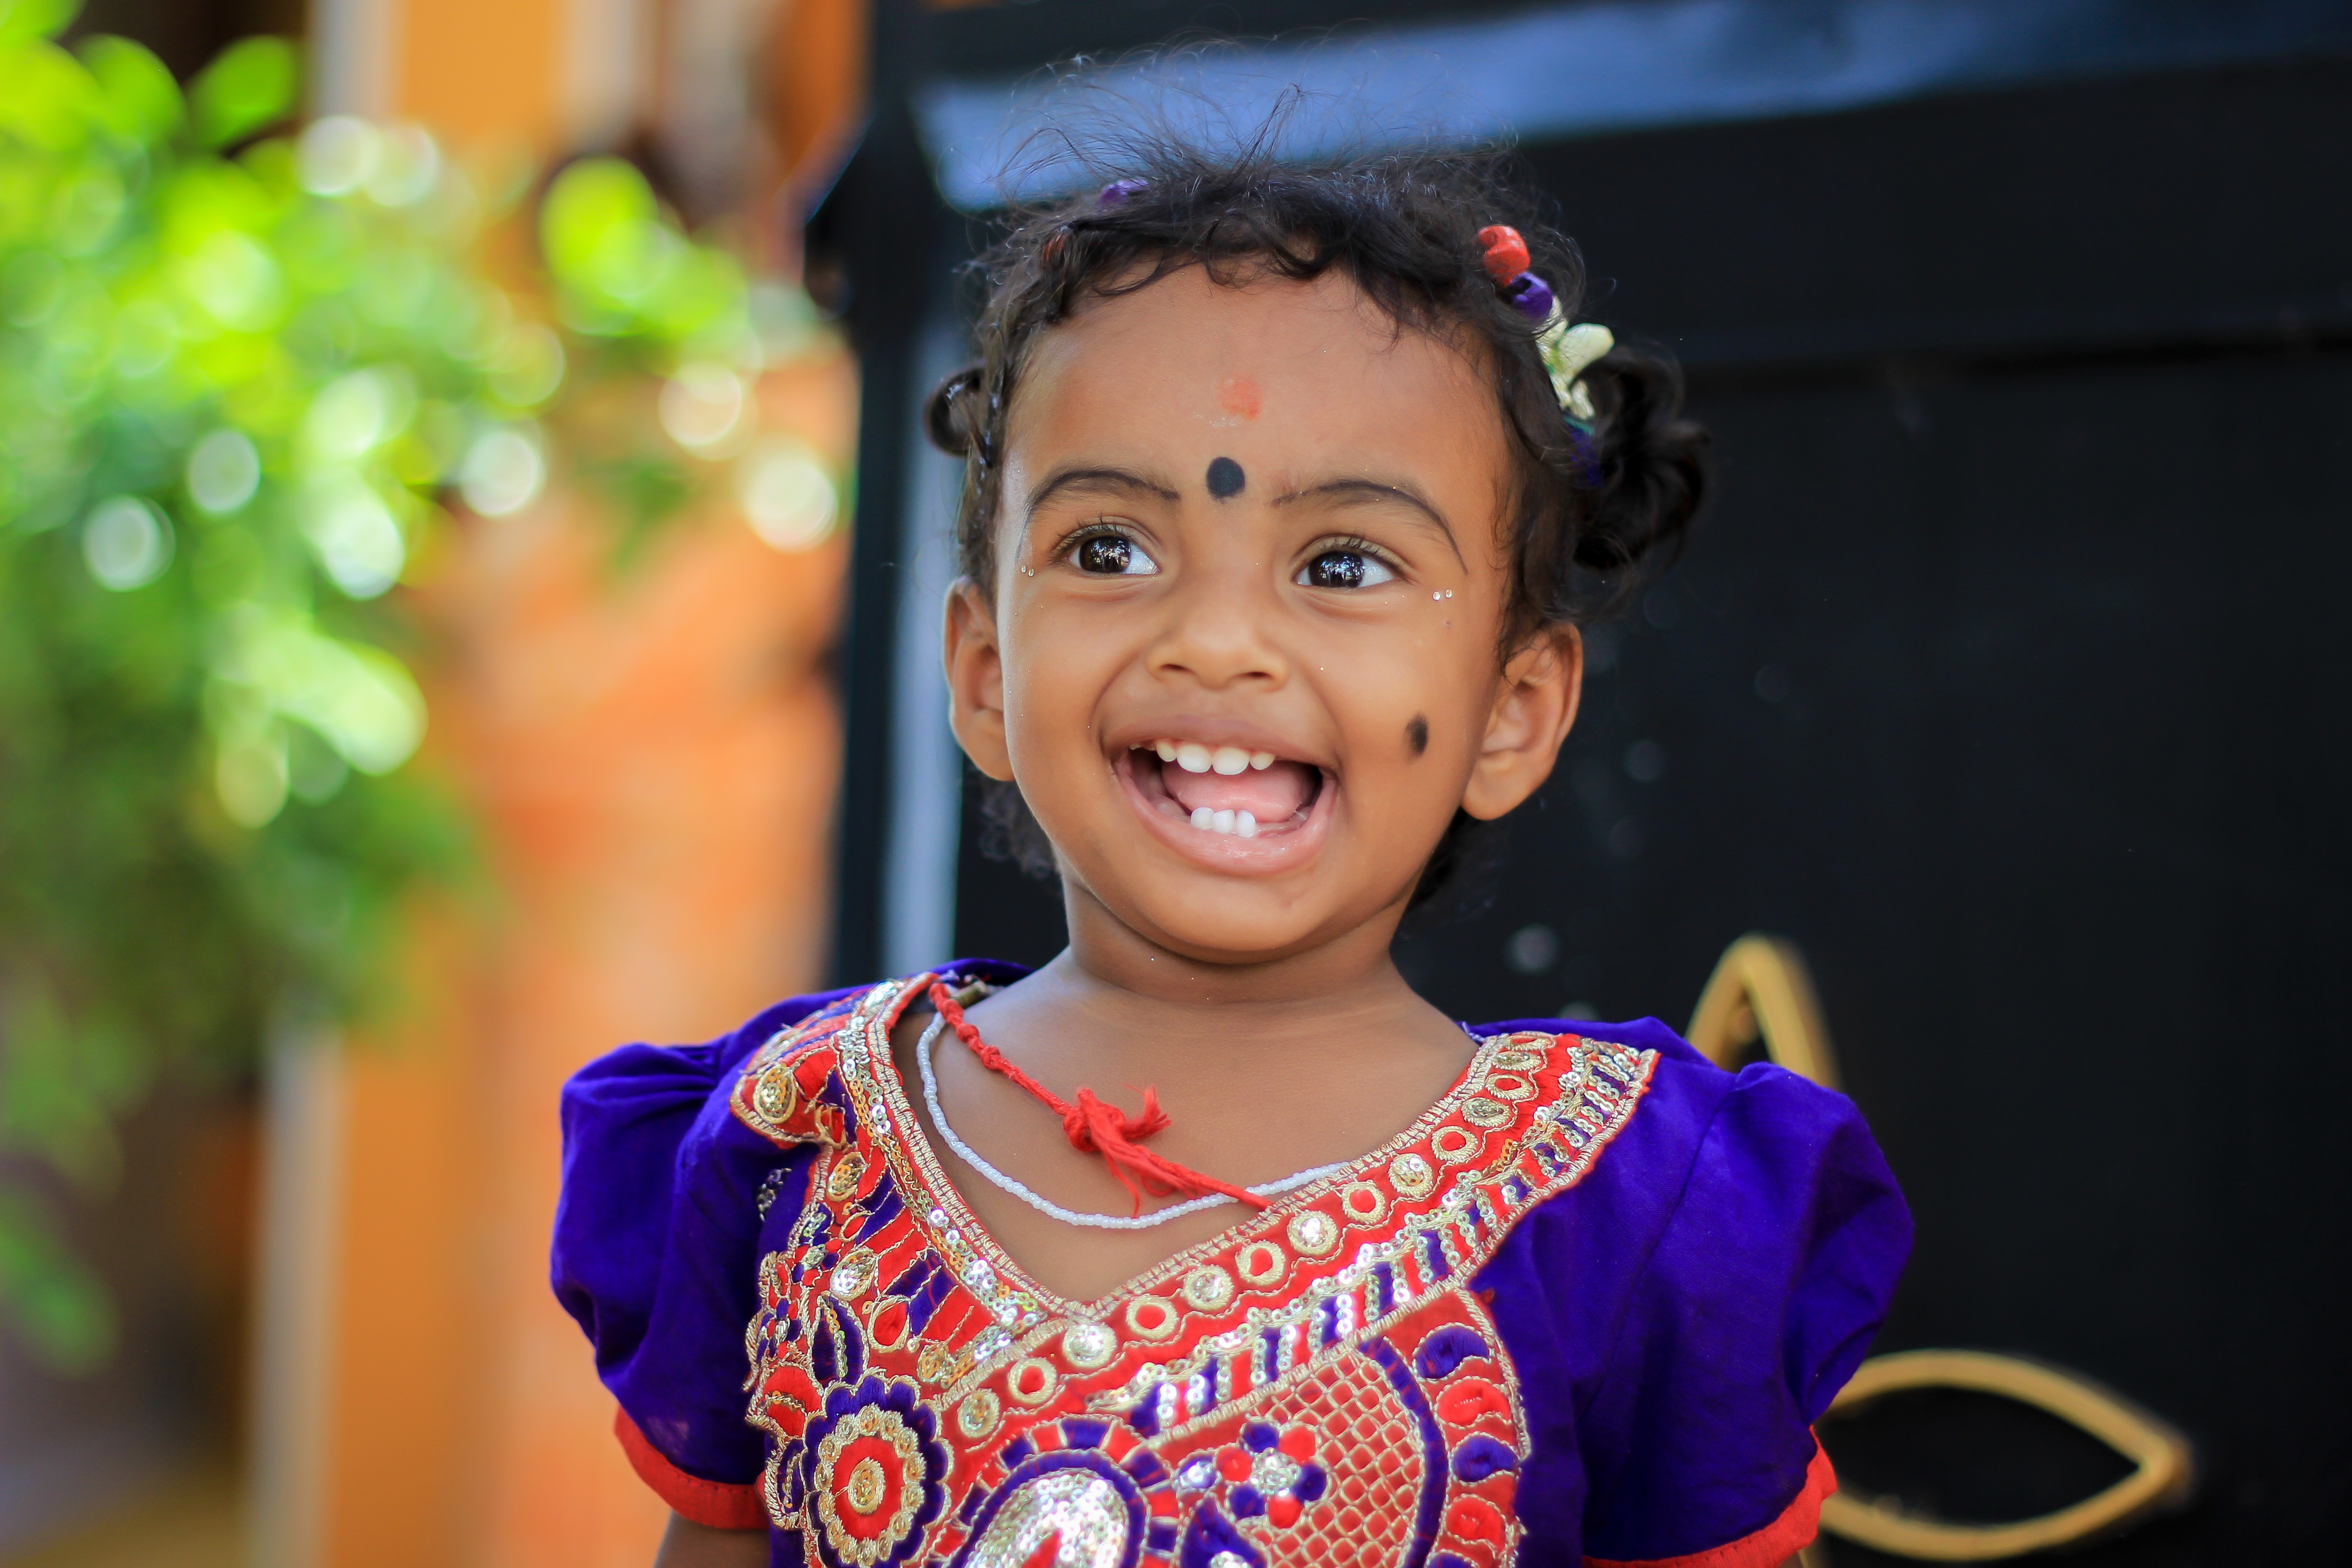
person, people, girl, kid, color, child, facial expression, childhood, smiling, smile, fun, toddler, party, singing